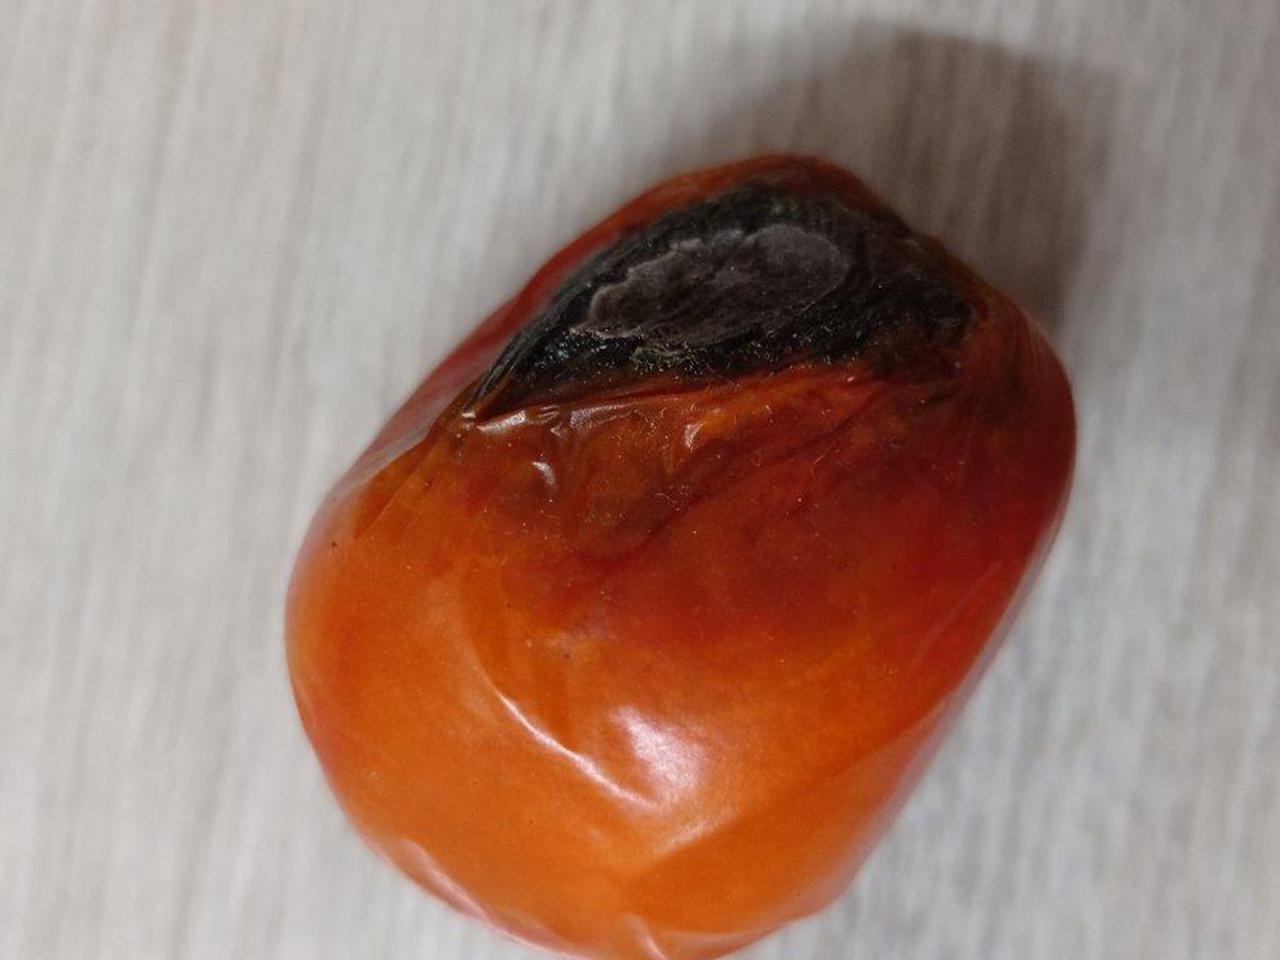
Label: Rotten